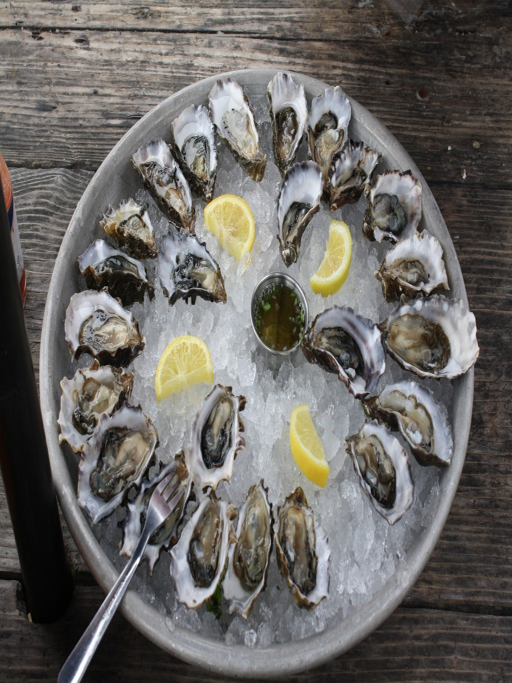
oysters on the half shell - photo #